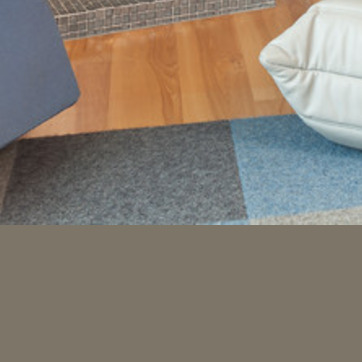
Material: carpet